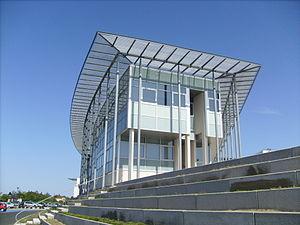
Le CHS (Centre hospitalier de Saintonge) à Saintes. Le pavillon Santé publique - Prévention - Social
Le centre hospitalier de Saintonge est un hôpital public situé à Saintes, dans le département de la Charente-Maritime, en région Nouvelle-Aquitaine.
Saintes [sɛ̃t] est une commune du sud-ouest de la France, située dans le département de la Charente-Maritime. Ses habitants sont appelés les Saintais et les Saintaises.